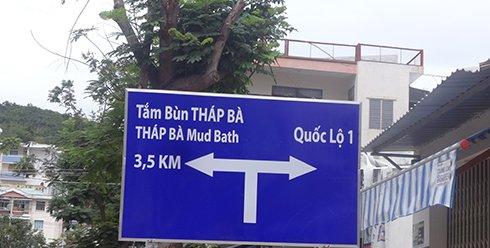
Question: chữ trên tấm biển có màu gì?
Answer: chữ trên tấm biển màu trắng